Anonymouse (collective)

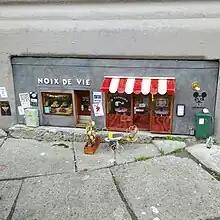
The mouse restaurant Il Topolino, December 2016

Anonymouse (also written as AnonyMouse) were a Swedish art duo who created street installations of mouse-themed miniatures in public places between 2016 and 2025. Their first work was the restaurant "Il Topolino" that appeared on Bergsgatan in Malmö. It was vandalized a few weeks later. Their identities were unknown until February 2025, when they revealed themselves as Elin Westerholm and Lupus Nensén, and also announced the end of the Anonymouse project.